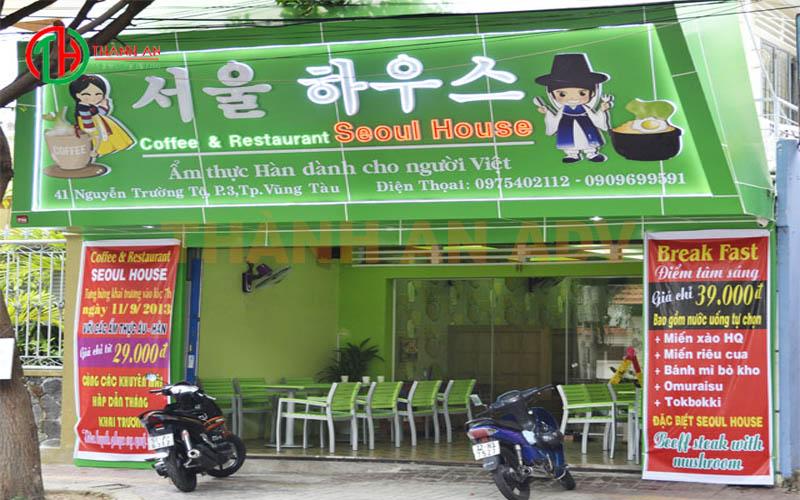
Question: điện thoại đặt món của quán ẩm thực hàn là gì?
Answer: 0975402112 hoặc 0909688591